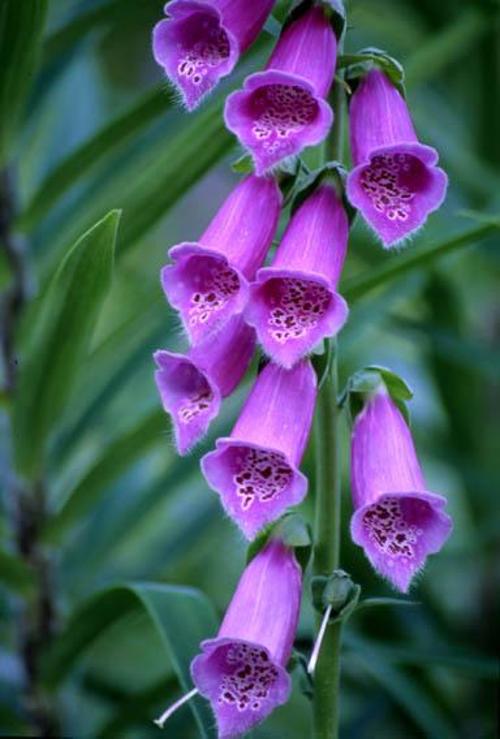
Label: foxglove